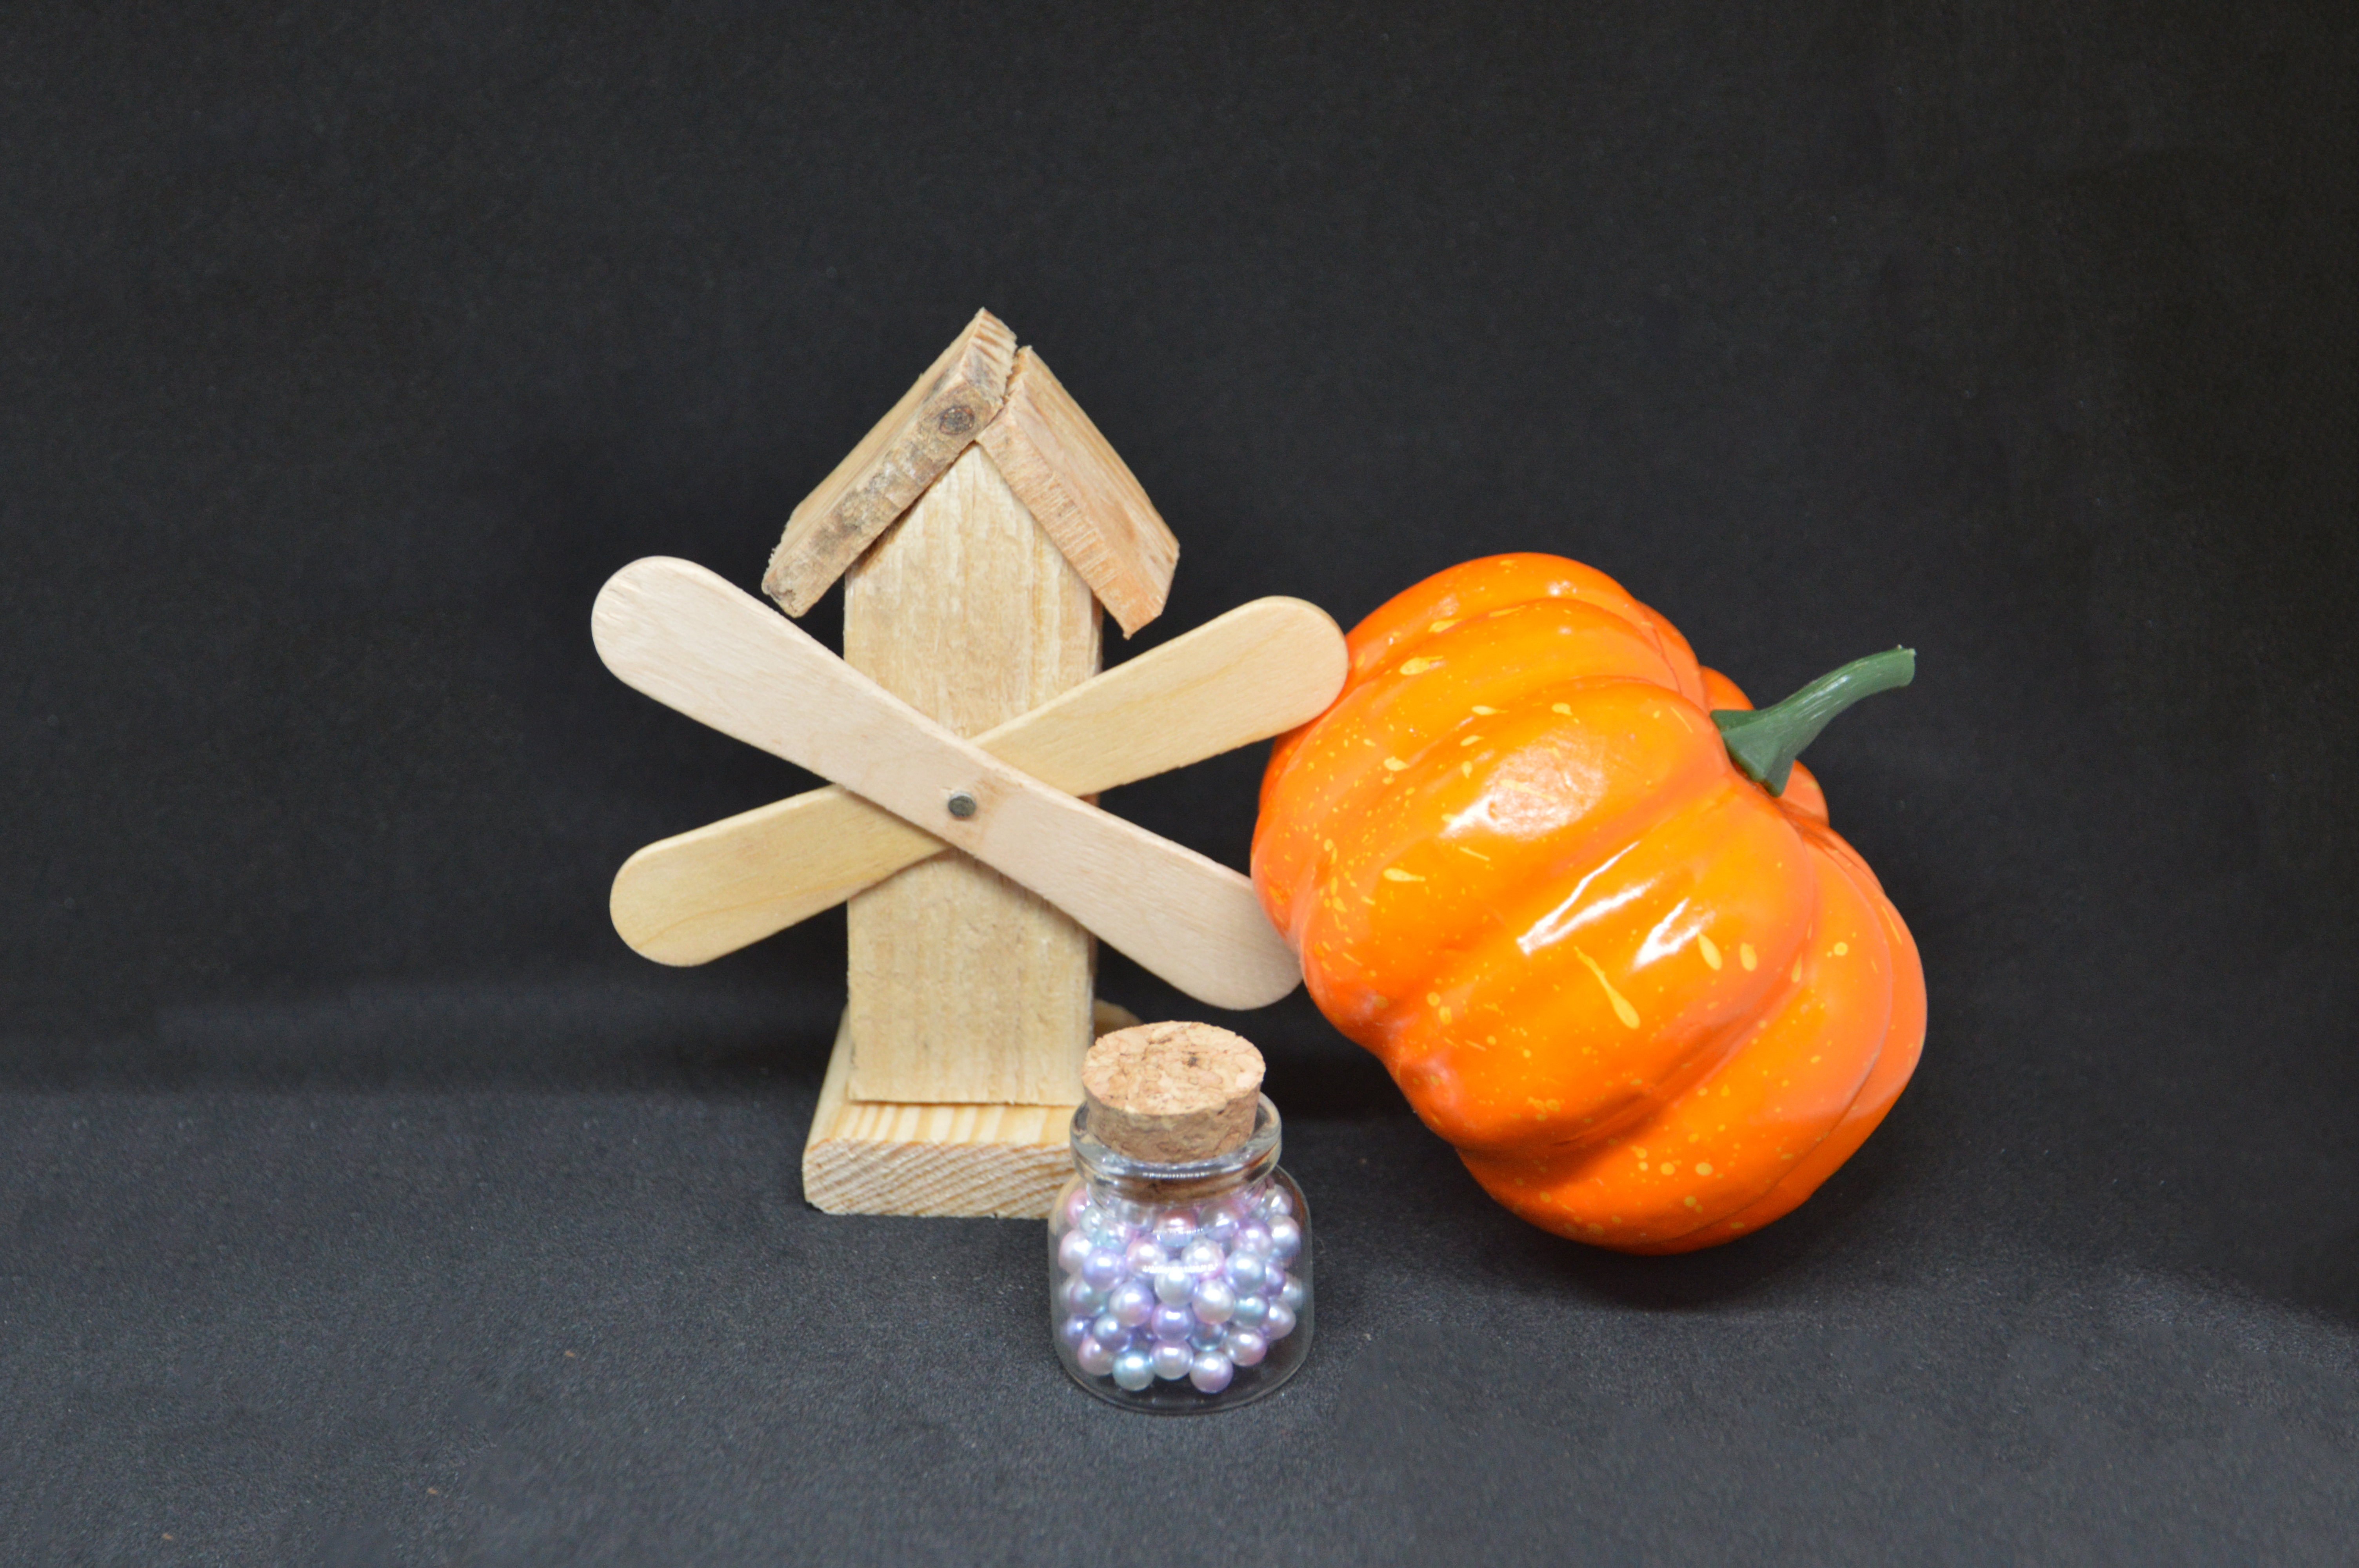
orange, ripe, fall, vegetable, seasonal, autumn, decorative, season, halloween, symbol, october, harvest, decoration, pumpkin, festive, nature, decor, yellow, background, traditional, celebration, natural, fresh, healthy, food, agriculture, raw, home, dark, face, calabaza, table, winter squash, Scratch awl, natural foods, ingredient, wood, garlic, plant, cuisine, squash, tool, kitchen utensil, gourd, fashion accessory, produce, tableware, plastic, comfort food, still life photography, superfood, desk, tobacco, nightshade family, dish, baby toys, serveware, finger food, local food, still life, Household supply, animation, sweetness, hat